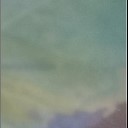
Label: Leaf_rust